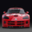
Label: automobile